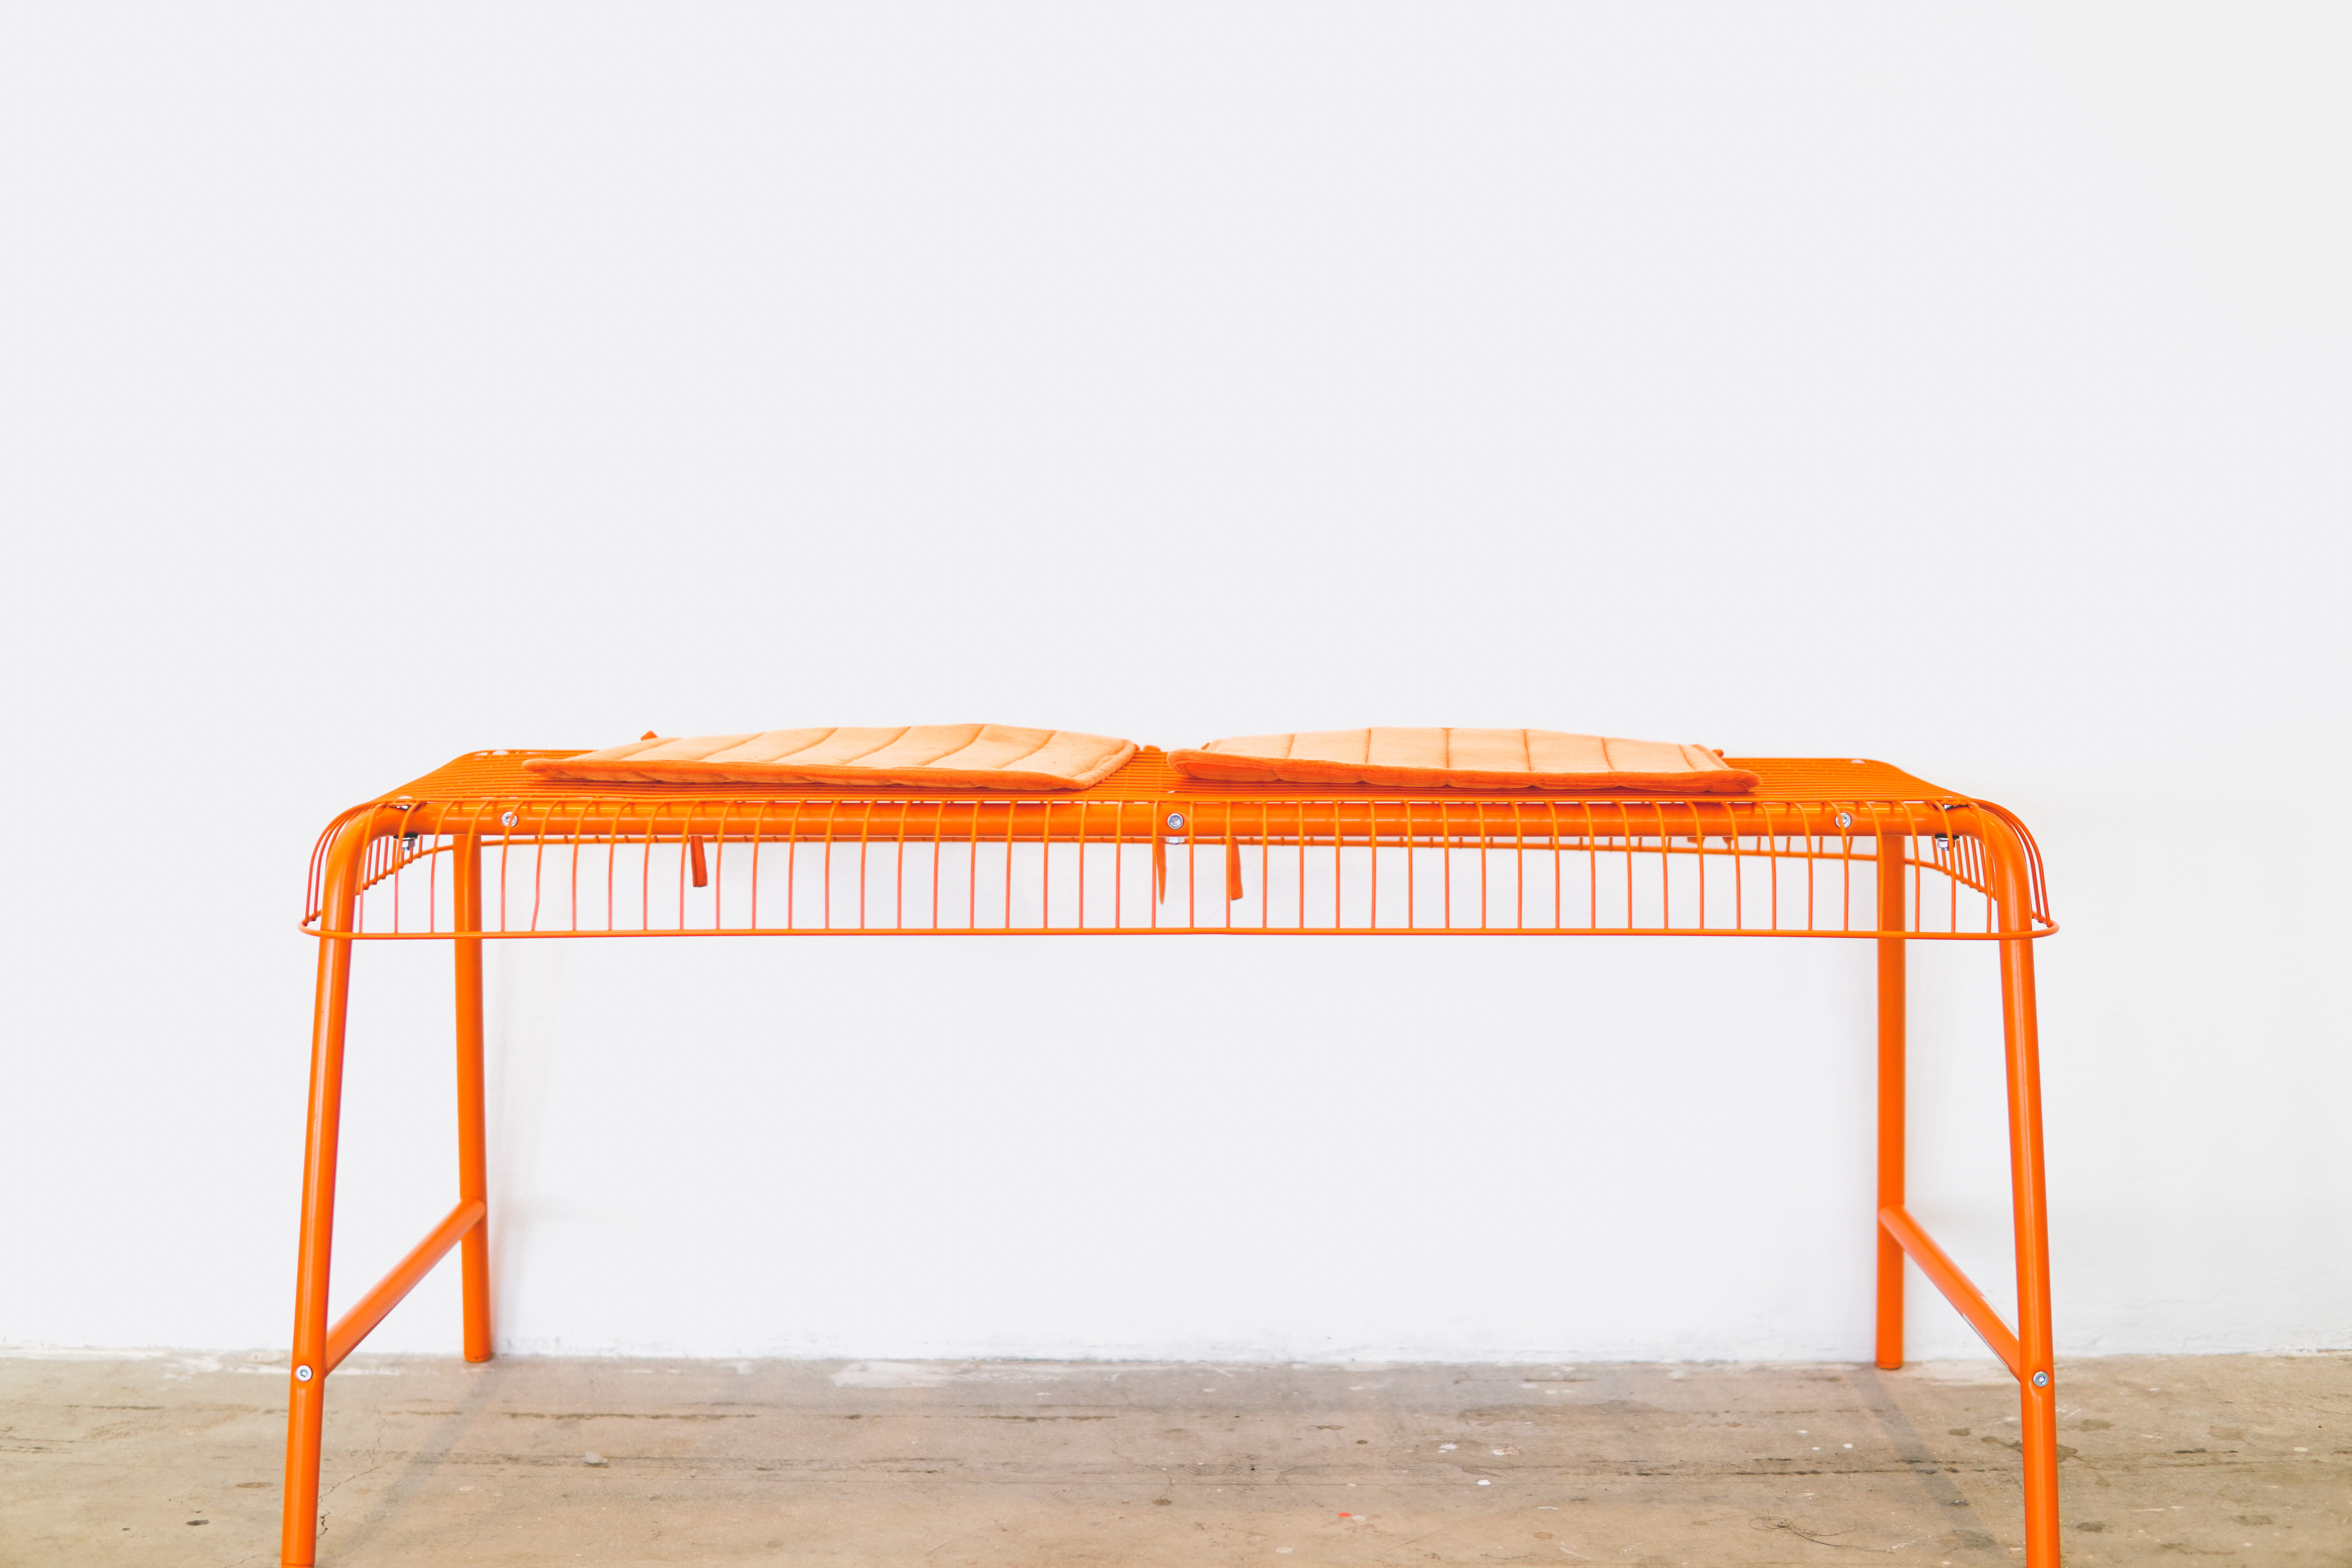
table, wood, bench, chair, wire, orange, furniture, tent, product, bed, studio couch, orange bench